Fiji parrotfinch

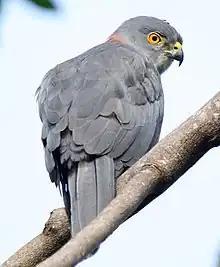
perched grey bird of prey

This species has a courtship flight conducted above the trees. The pair fly on a strongly oscillating path with one bird ascending while the other is descending, both calling constantly. After display, the birds land on a branch for a mating ritual which starts with locking bills, followed by the female hanging upside-down for a variable period of time, and then copulation while the male holds the female's neck. The flight and mating rituals have been recorded for three-coloured and red-throated parrotfinches, and may be typical for the genus. The nest is built with fresh grass blades, and is domed with a side entrance. It is always hidden in thick foliage, but can be at any height from the ground. The normal clutch is four spherical whitish eggs. Chicks are naked and have pinkish skin; the distinctive gape has blue nodular spots technically termed as papillae or tubercles at the upper and lower corners, and the yellow palate has a ring of five black spots. Most young estrildid finches beg for food with their wings held against the side, but juvenile parrotfinches lift the wing on the side away from the feeding parent. This behaviour may restrict competition for food from other nestlings.